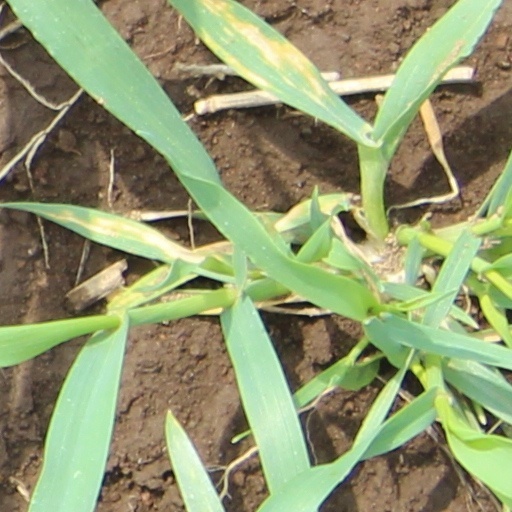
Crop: wheat